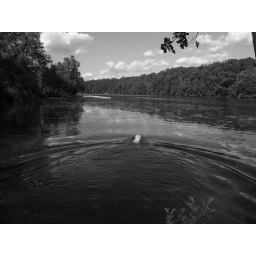
Sonny boy on border patrol, down by the river